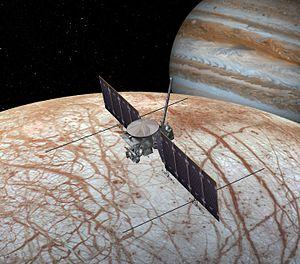
L'exploration de Jupiter et de ses satellites à l'aide de sondes spatiales débute en 1973 avec le survol de la planète par Pioneer 10. Jupiter, du fait de sa distance de la Terre et du Soleil, est une destination spatiale complexe qui nécessite un savoir-faire et des ressources financières que, jusque-là, seule l'agence spatiale américaine, la NASA, est parvenue à réunir. En 2016, une dizaine de missions spatiales ont visité Jupiter et ses satellites, dont près de la moitié avait pour objectif principal de bénéficier de l'assistance gravitationnelle de celle-ci pour atteindre une autre destination. Seules deux d'entre elles, Galileo et, depuis 2016, Juno, ont pu mener des missions prolongées en se plaçant en orbite. Malgré la puissance toujours plus importante des télescopes terrestres, les missions spatiales, grâce aux mesures effectuées in situ, constituent une source d'informations irremplaçable sur les caractéristiques du système jovien.